Sheikh Muszaphar Shukor

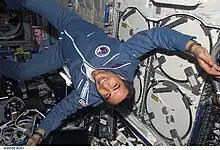
Sheikh Muszaphar Shukor in the Destiny (ISS module).

Soyuz TMA-11 carrying Yuri Malenchenko, Peggy Whitson and Sheikh Muszaphar successfully launched at 13:22 UTC, Wednesday, 10 October 2007.